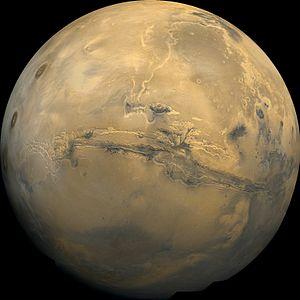
Une planète tellurique, en opposition aux planètes gazeuses, est une planète composée essentiellement de roches et de métal qui possède en général trois enveloppes concentriques. Sa surface est solide et composée principalement de matériaux non volatils, généralement des roches silicatées et du fer métallique. Sa densité est donc relativement élevée, comprise entre 4 et 5,7.
Ghosts of Mars est un film américain de science-fiction réalisé par John Carpenter, sorti en 2001.
L'eau sur Mars désigne l'eau présente sur la planète Mars, quelle que soit la forme sous laquelle elle s'y trouve. Le sol martien, d'après les dernières analyses, contient entre 1,5 et 3 % d'eau. Seule une petite quantité de vapeur d'eau est présente dans son atmosphère.
En 2006, l'Union astronomique internationale a défini comme étant une « planète », tout corps en orbite autour du Soleil, assez gros pour être parvenu à l'équilibre hydrostatique et pour avoir nettoyé son voisinage autour de son orbite.
La terraformation d'une planète, d'un satellite naturel ou d'un autre corps céleste est le processus consistant à transformer l'environnement naturel de ce corps céleste afin de la rendre habitable par l'homme en réunissant les conditions nécessaires à la vie de type terrestre. En pratique il s'agit généralement de modifier la composition de son atmosphère, sa température et éventuellement sa biosphère en les rapprochant des caractéristiques terrestres.
Voici une galerie du Système solaire.